Tom Franco

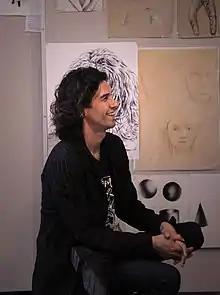
Franco in 2016

Thomas Andrew Franco (born April 14, 1980) is an American actor, artist, and the founder of the Firehouse Art Collective in Berkeley, California. He is the brother of actors James Franco and Dave Franco.